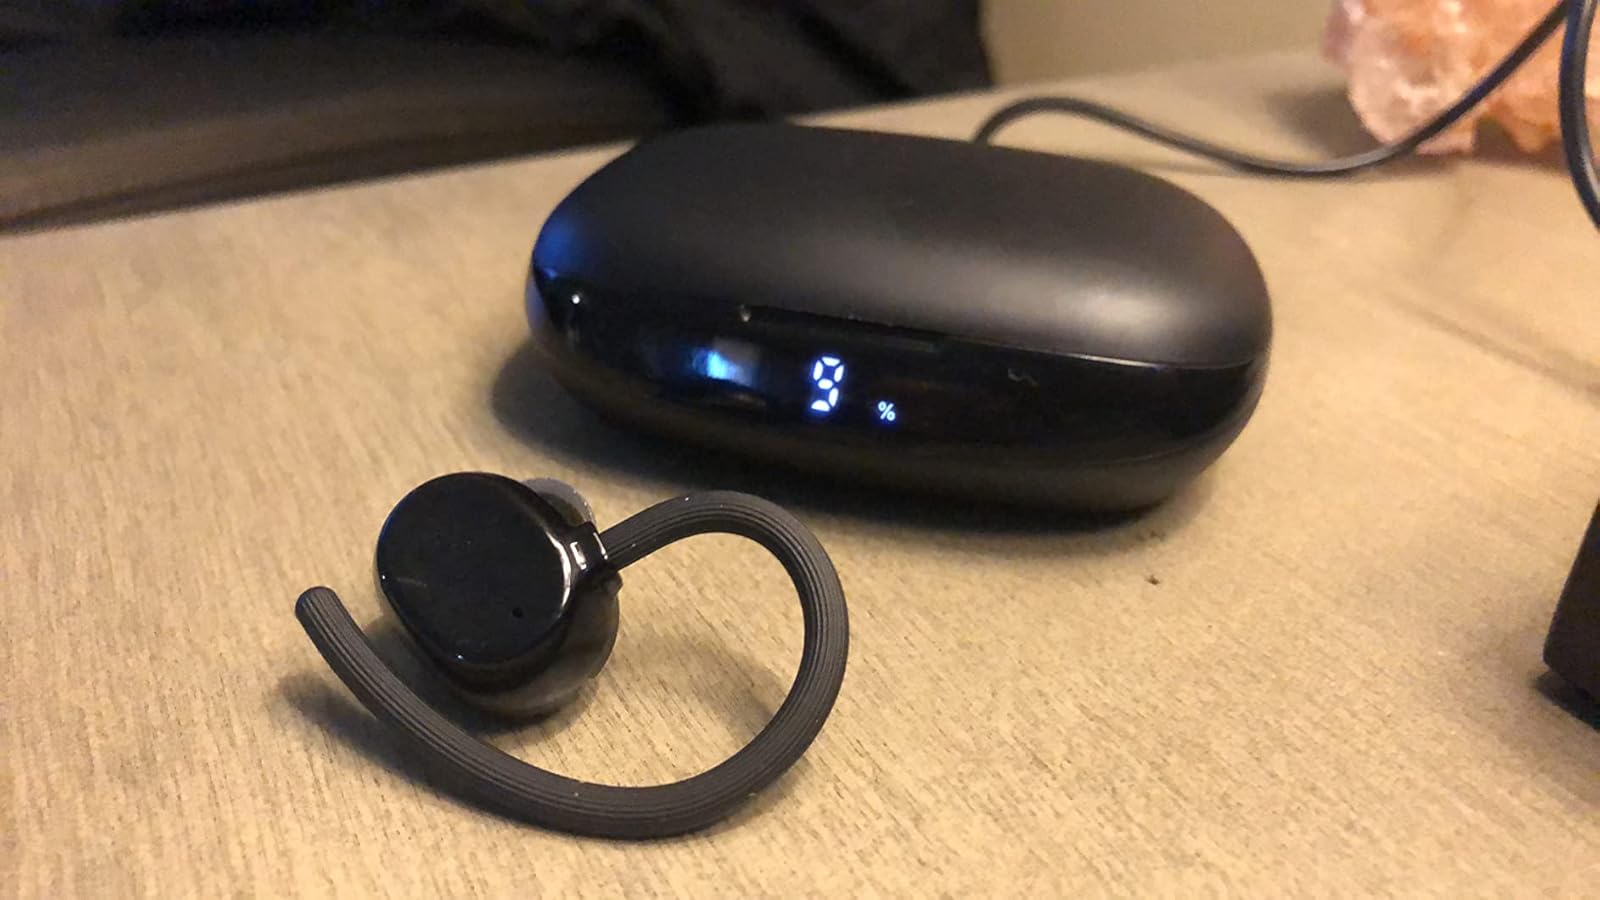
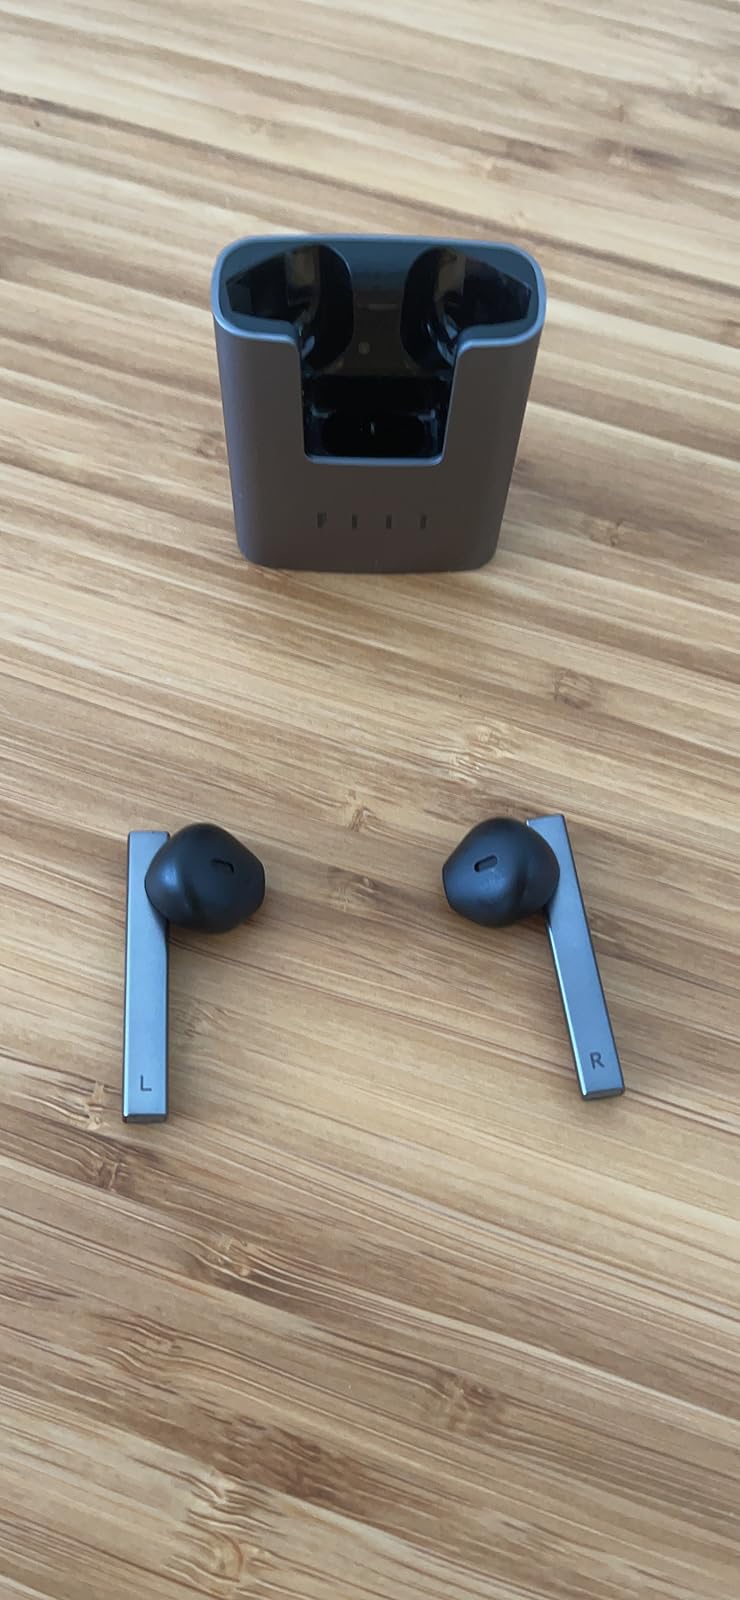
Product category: earbuds
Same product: no